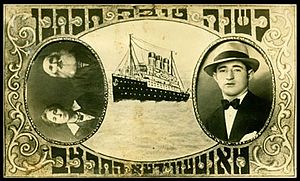
Jøder i Uruguay
Rosh Hashana i Montevideo 1932
Historien om jøderne i Uruguay daterer sig tilbage til kolonitiden. Ikke desto mindre skete den vigtigste tilstrømning af den jødiske befolkning i det 20. århundrede og på grund af krigene i Europa.